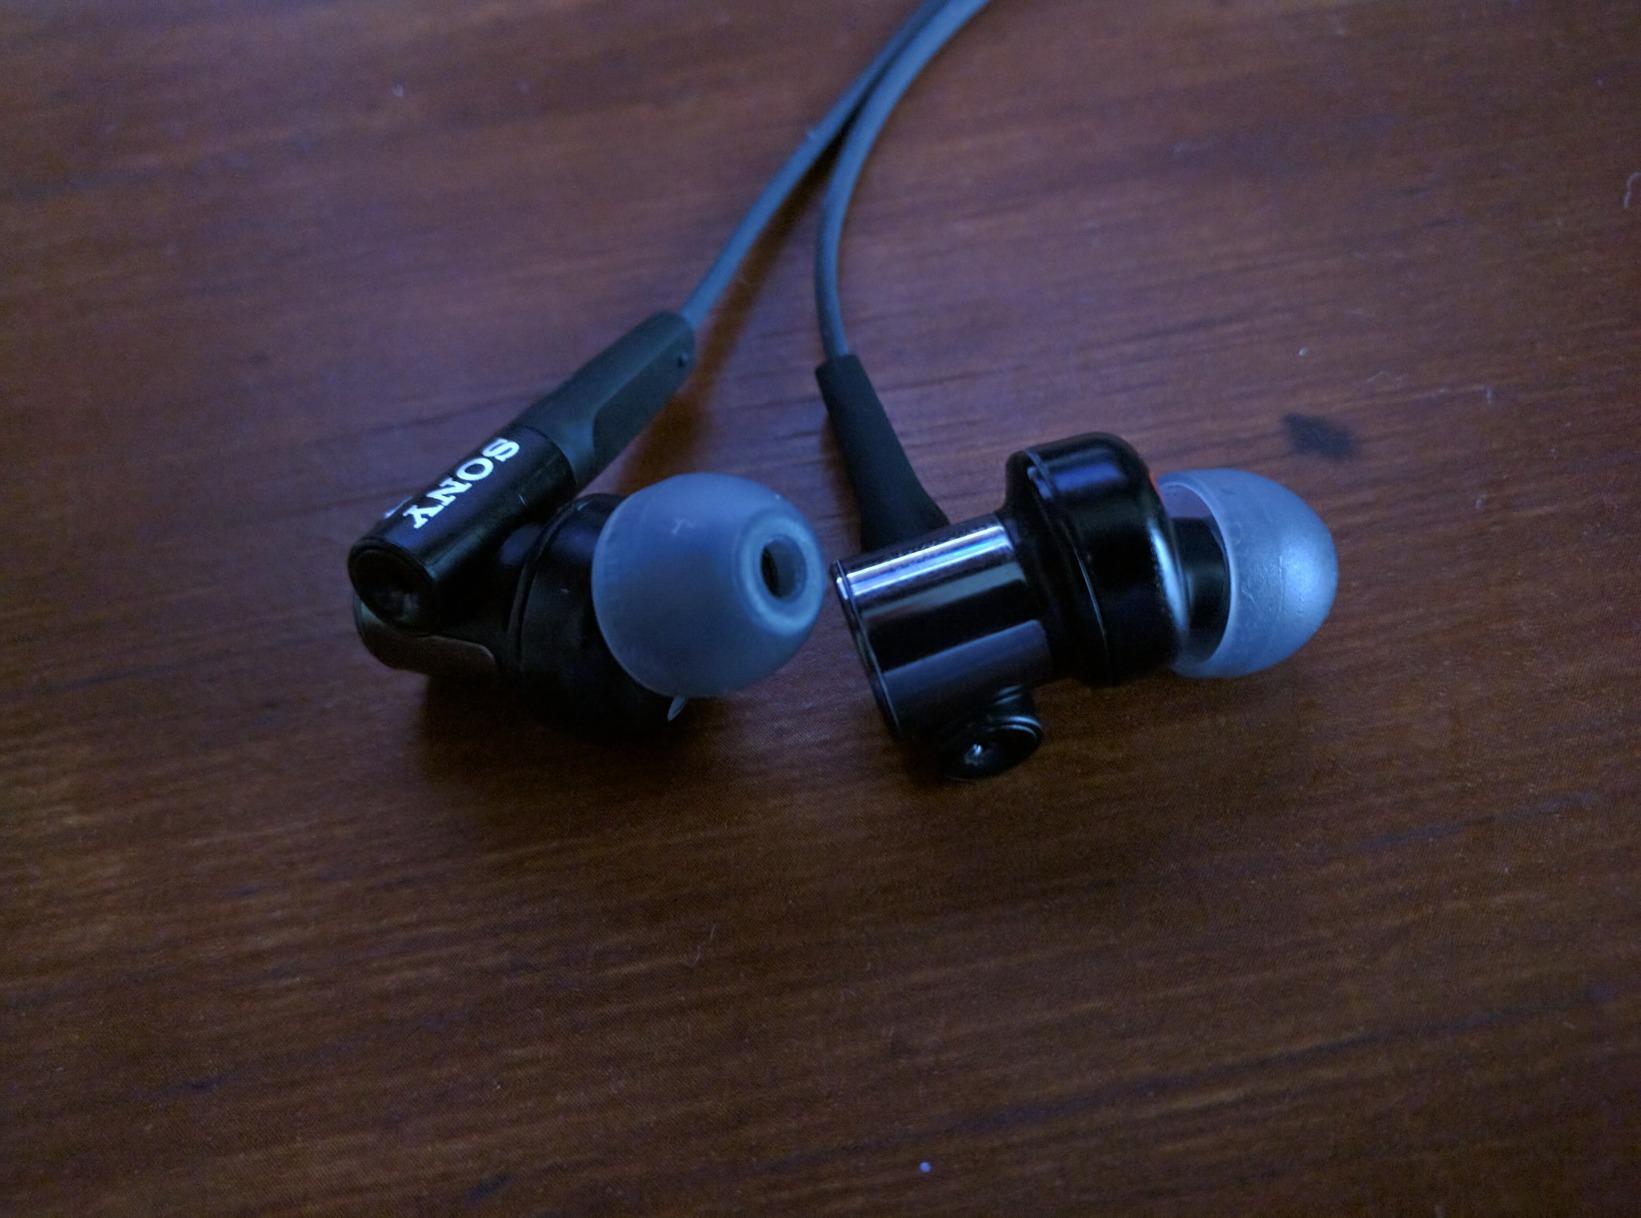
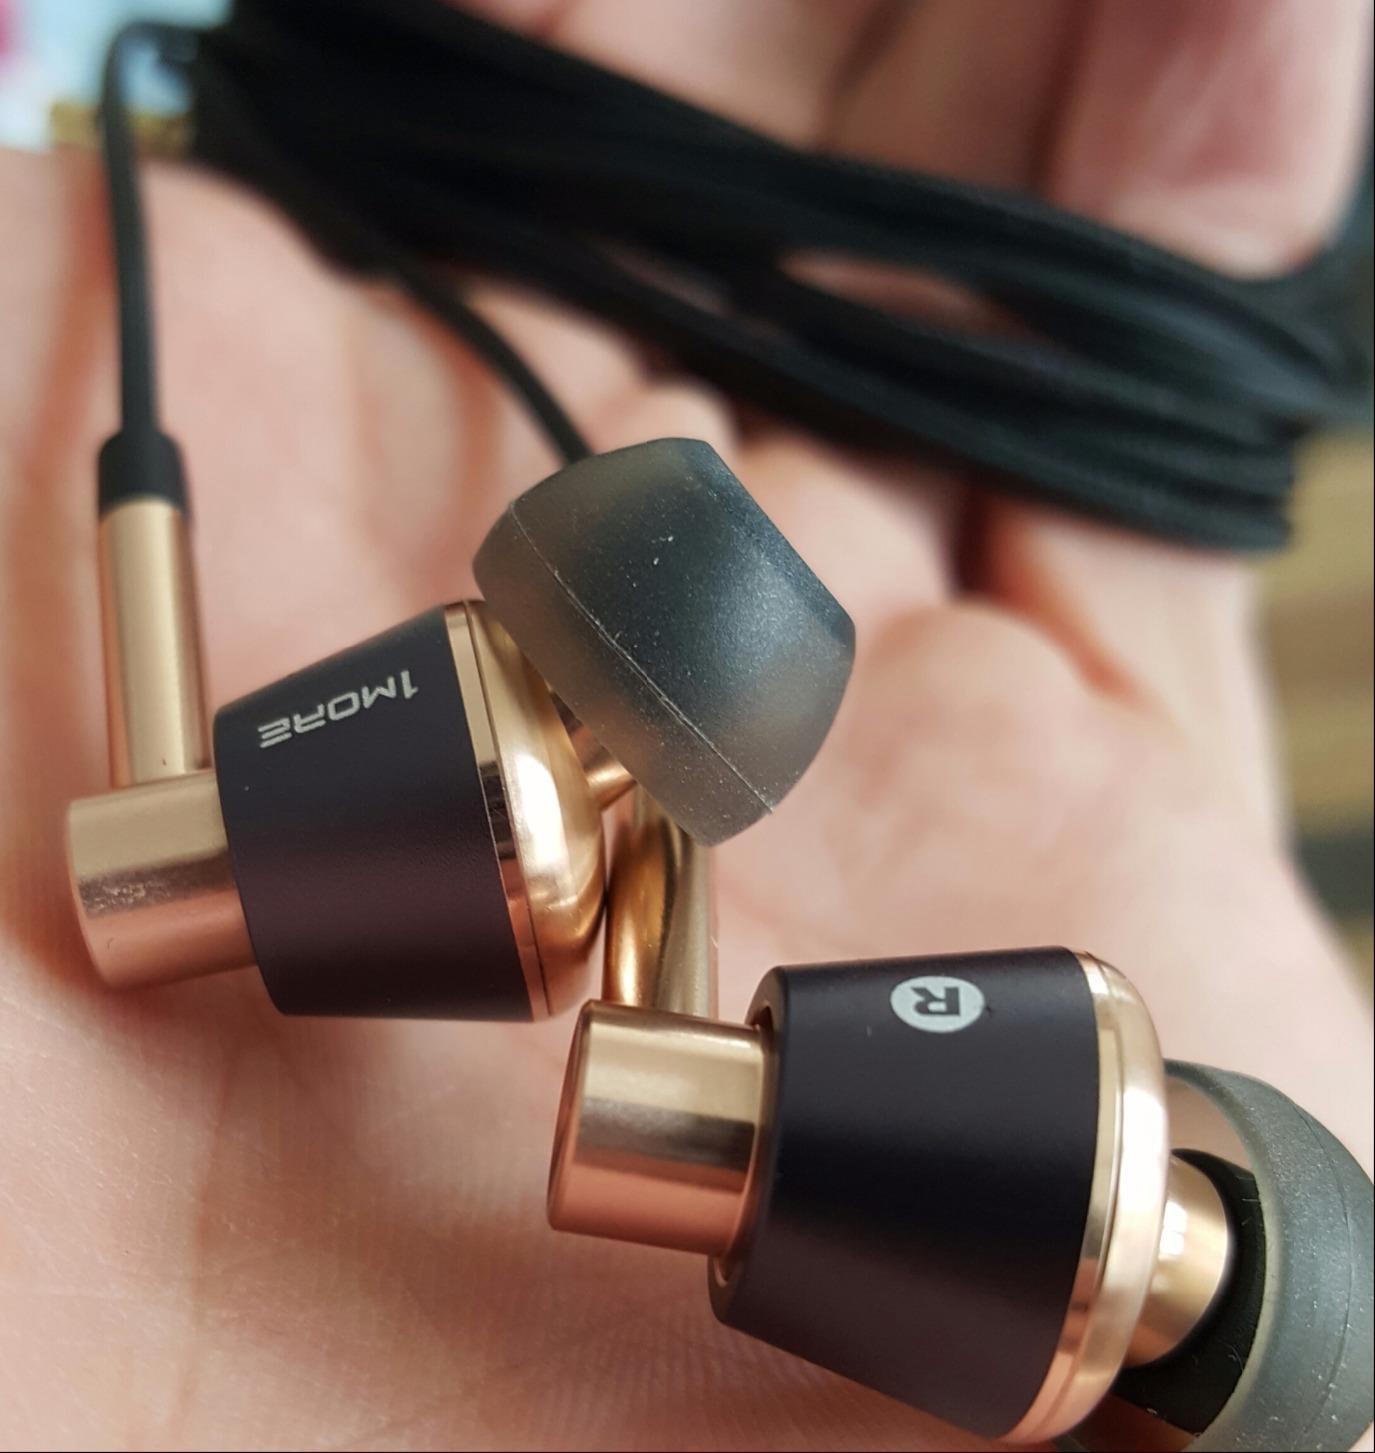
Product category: headphones
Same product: no